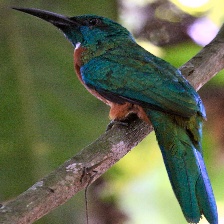
Species: GREAT JACAMAR
Scientific name: JACAMEROPS AUREUS